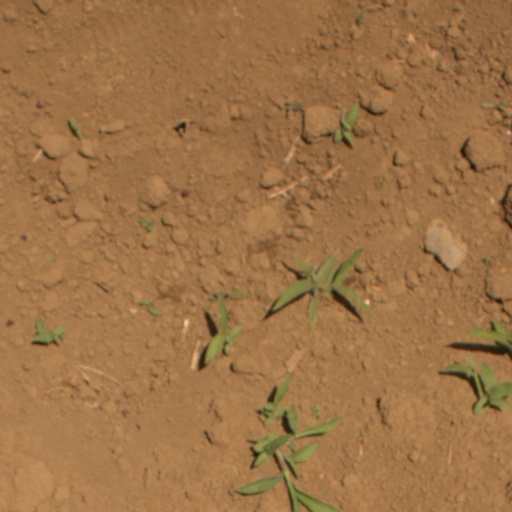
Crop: Jerusalem artichoke